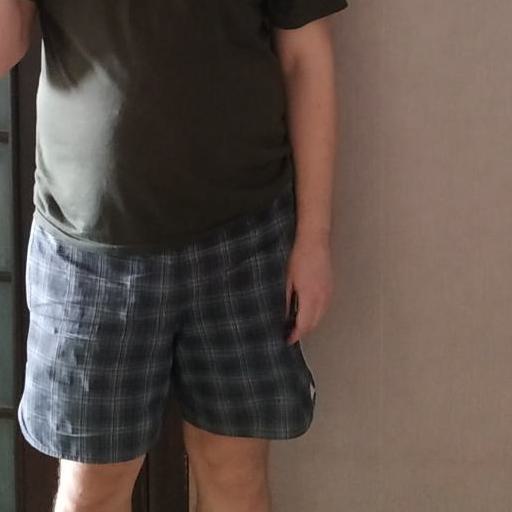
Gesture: no_gesture